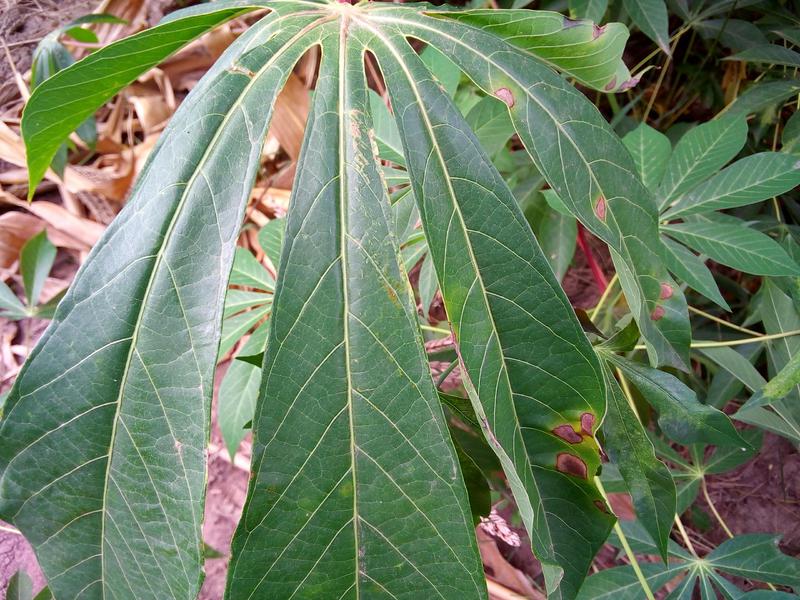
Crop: cassava
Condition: bacterial_blight